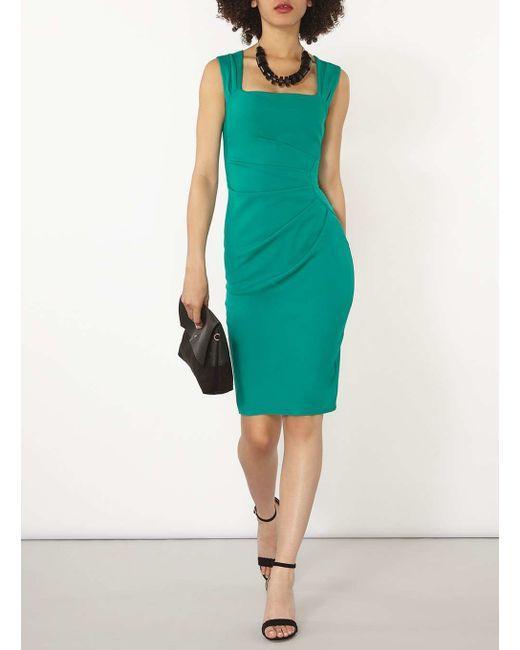
ärmelloses Midikleid in Jadegrün mit quadratischem Ausschnitt